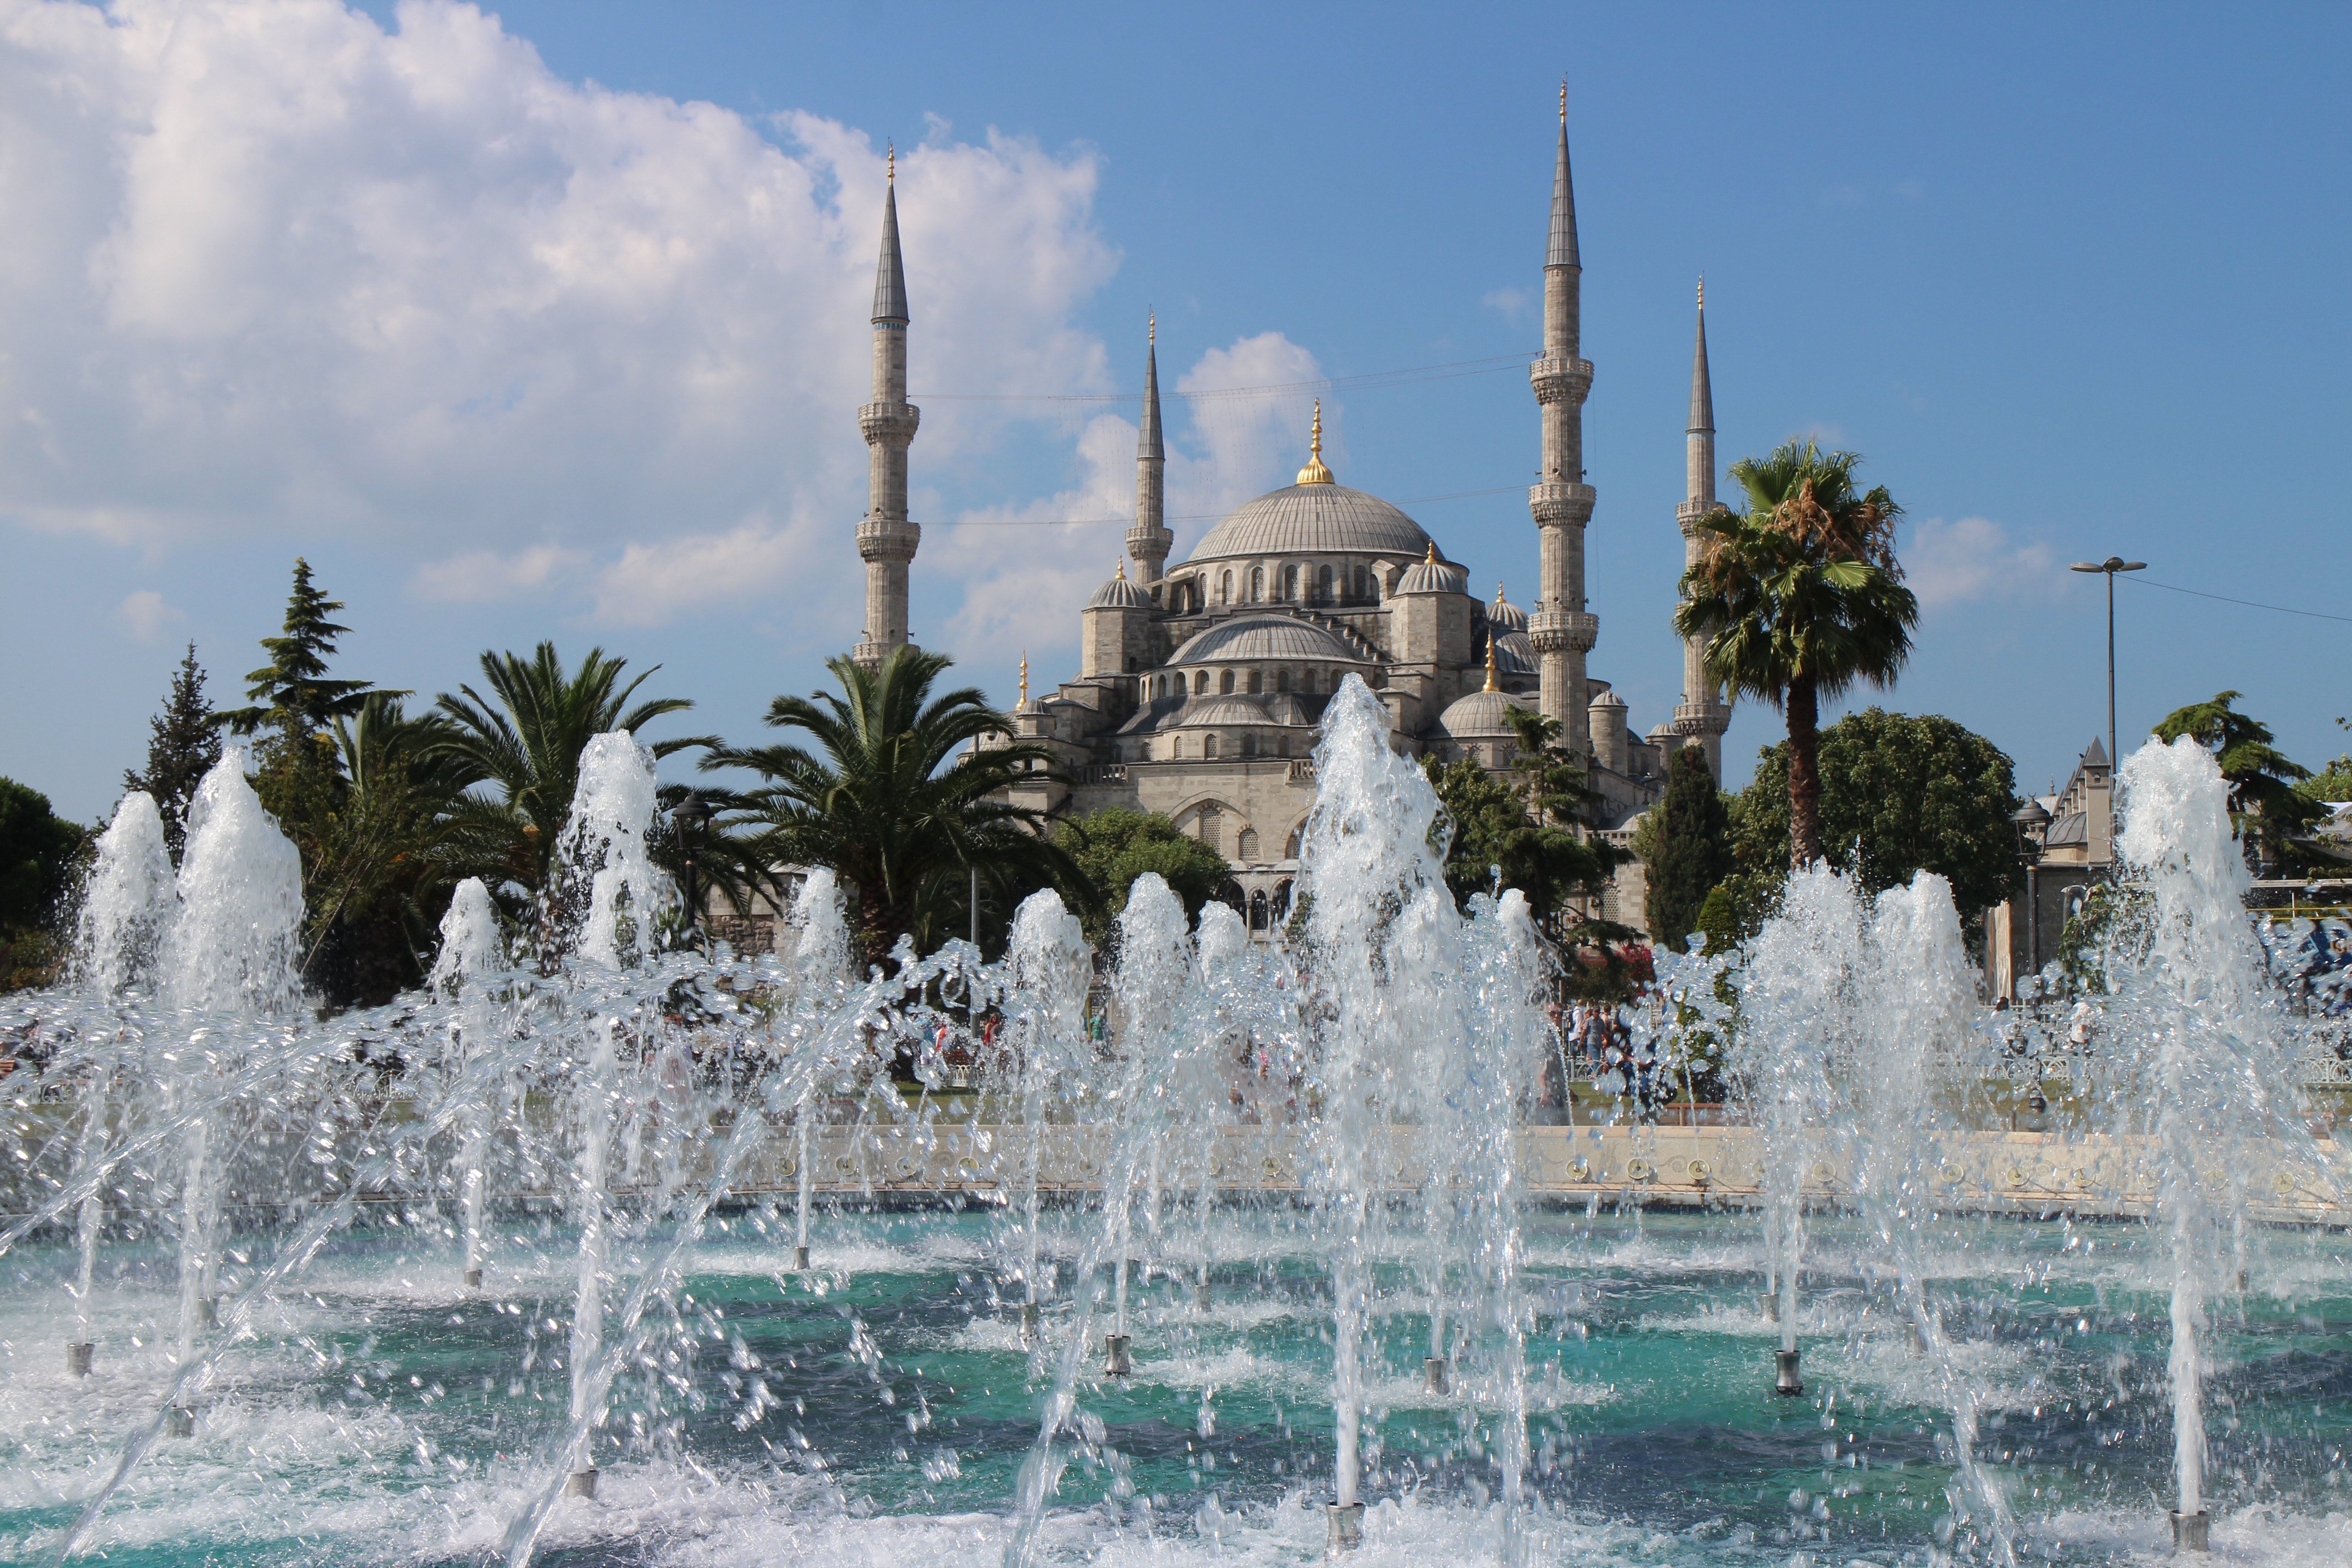
water, winter, architecture, building, ice, park, landmark, blue, places of interest, turkey, fountain, istanbul, mosque, islam, dome, historically, water feature, minaret, turkish, house of prayer, imposing, blue mosque